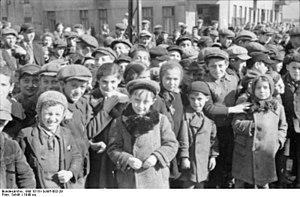
L’histoire des Juifs en Pologne a commencé il y a plus de mille ans. Elle comprend une longue période de tolérance religieuse et de prospérité de la communauté juive polonaise. À partir du xviiᵉ siècle, les Juifs sont victimes des nombreux conflits dus à l'absence d'un pouvoir fort en Pologne. Durant l'entre-deux-guerres, l'antisémitisme redouble. La communauté juive est presque entièrement détruite par les Allemands durant l’occupation allemande de la Pologne, lors de la Shoah.